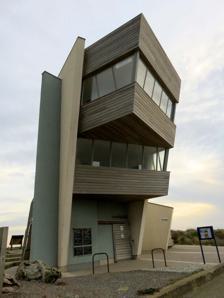
Building: Rossall Point Observation Tower
Country: Unknown
Year built: 2012
Rossall Point Observation Tower Rossall Point Observation Tower is an observation tower in Fleetwood , Lancashire , England . The four-storey 46-foot-high (14 m) tower was completed in March 2013. It is also used as a beacon and was designed by Studio Three Architects. Located on the sand dunes between Cleveleys and Fleetwood, the tower's second floor is a base for the National Coastwatch Institution and its top level provides an open observation deck on its top level for the general public and bird watchers. With views over the Lakeland fells out across Morecambe Bay and the Irish Sea , it is part of Wyre Council 's project Sea Change , a £2.1 million redevelopment product. It provides a 360° panorama. The four-storey tower replaces the old observation tower which was no longer fit for purpose. The older tower was a coastguard tower built in 1948 which also provided a public viewing platform. In December 2011, the Orange mast next to the tower was removed. The roof of the old tower (viewing platform) was moved in early 2012 and the remains of the tower were converted into a toilet . Work on the new tower officially began in February 2012. The ground floor gallery is used as an education facility by Wyre Council's Coast and Countryside Rangers. A camera at the top of the tower shows pictures which are then shown on a screen in the education facility for those unable to climb to the top floor. Councillor Gordon McCann, cabinet member with responsibility for economic development at Wyre Council, called the tower "distinctive" with "stunning" "views". It is one of two observation towers with views over the Lancashire coastline, alongside Blackpool Tower ; formerly, Morecambe was home to Morecambe Tower and the Polo Tower. References